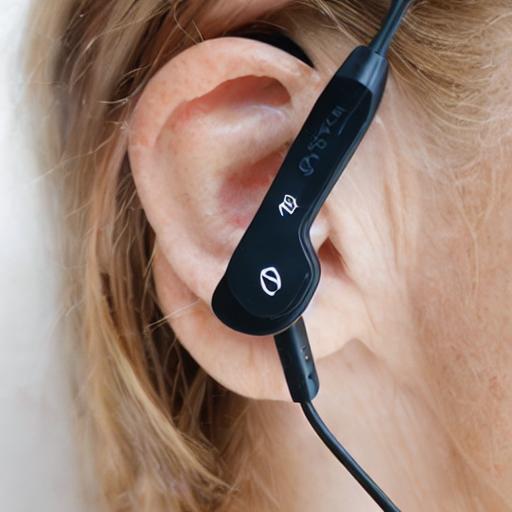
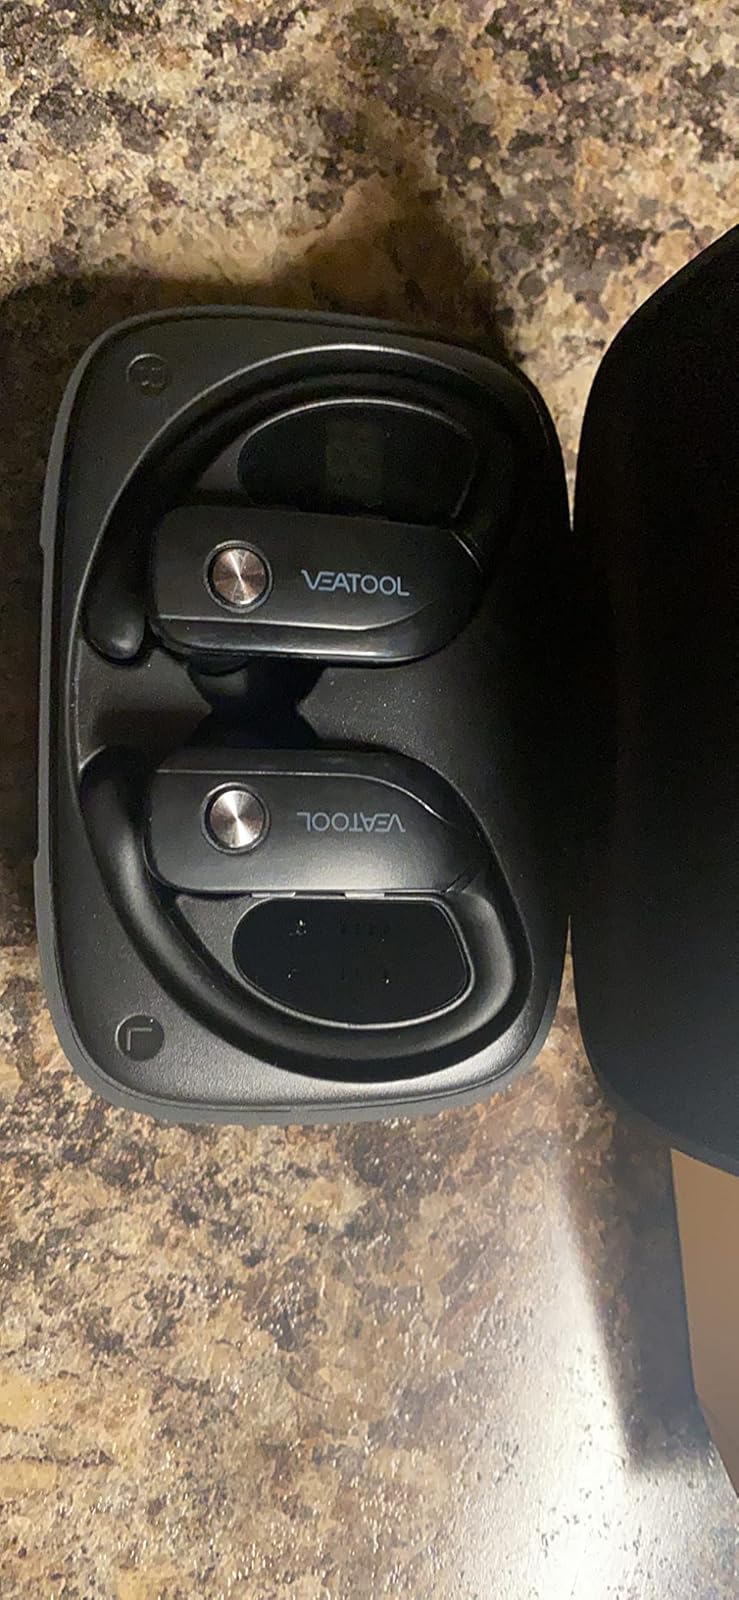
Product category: earbuds
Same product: no